Cubism

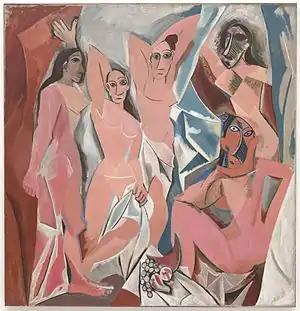
Pablo Picasso, "Les Demoiselles d'Avignon", 1907, considered to be a major step towards the founding of the Cubist movement

Cubism is an early-20th-century avant-garde art movement which began in Paris. It revolutionized painting and the visual arts, and sparked artistic innovations in music, ballet, literature, and architecture.